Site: brandenburg
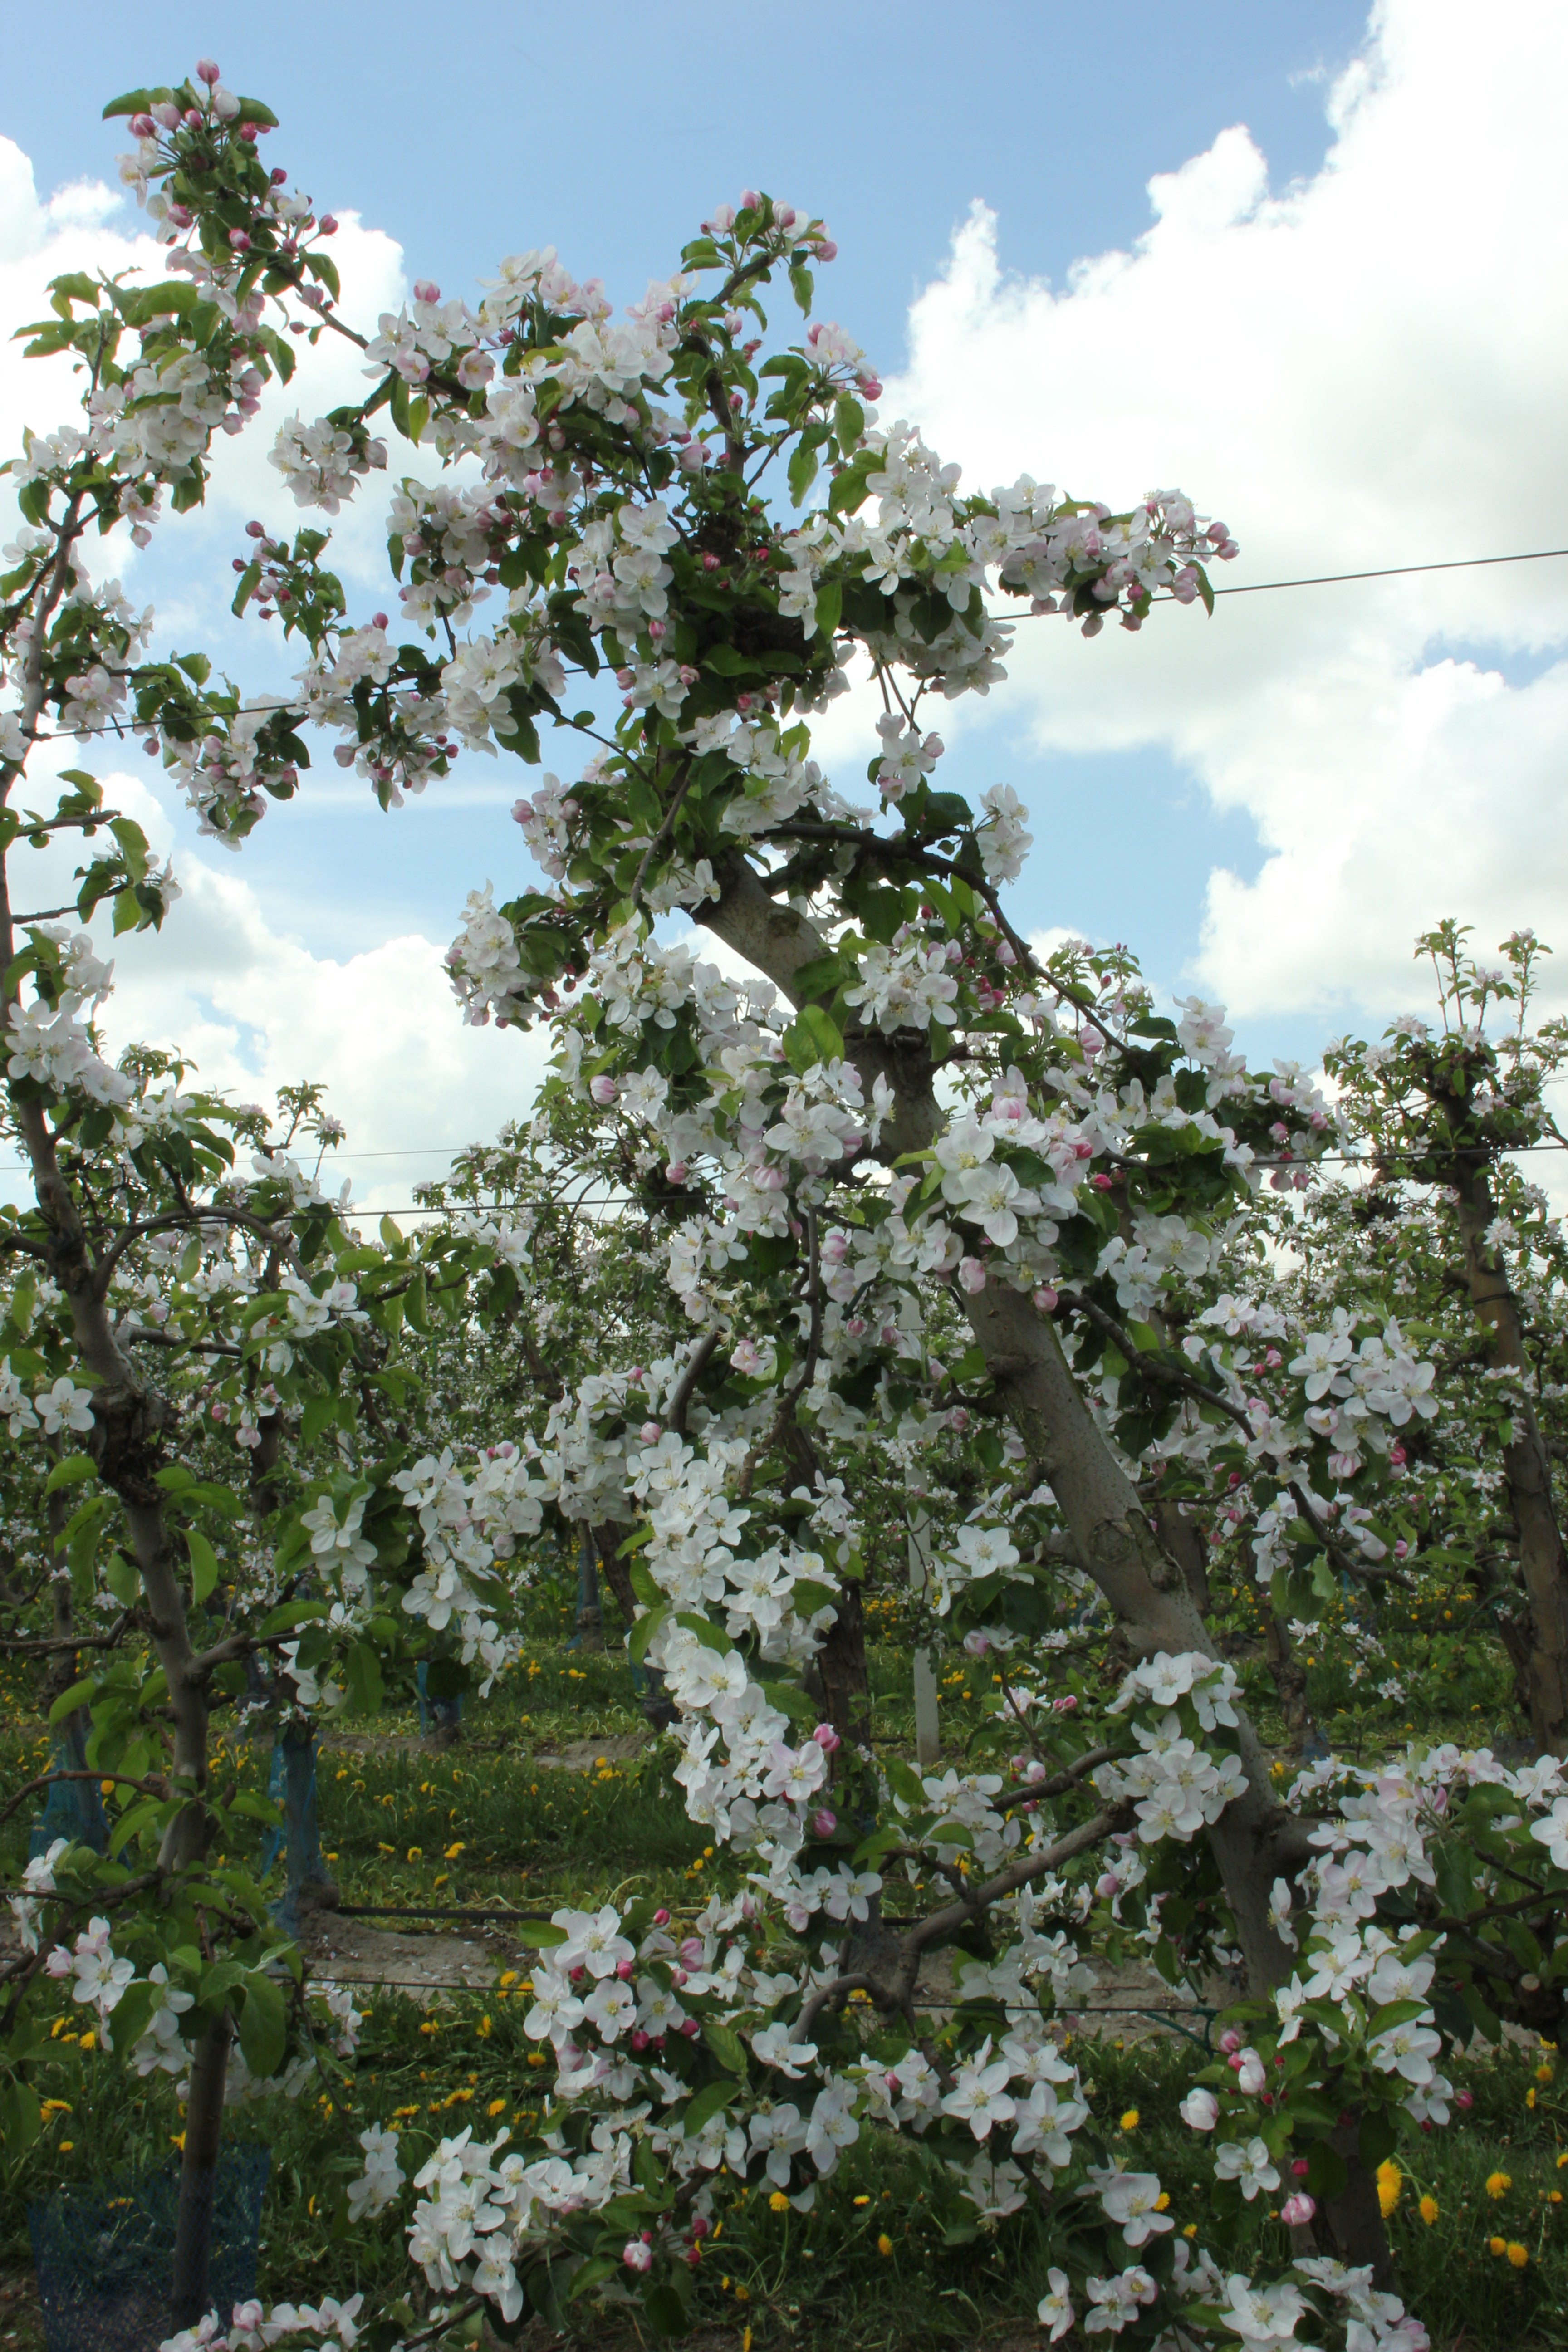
Growth stage (BBCH 65): Flowering